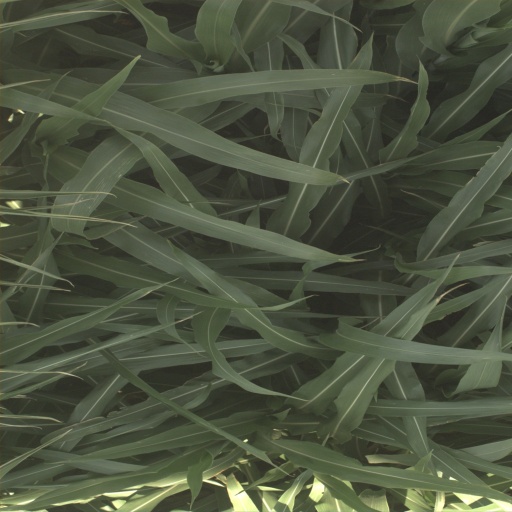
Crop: sorghum